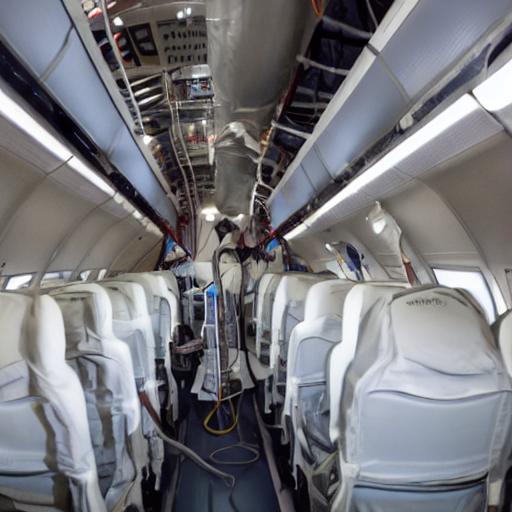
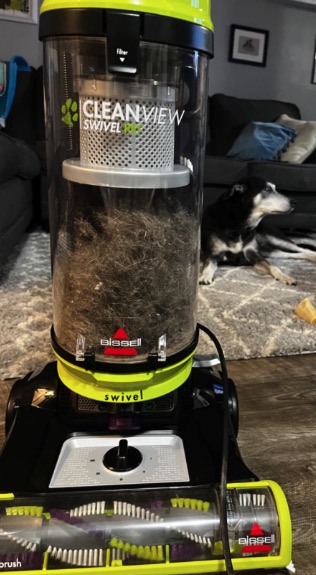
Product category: items_vacuum
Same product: no